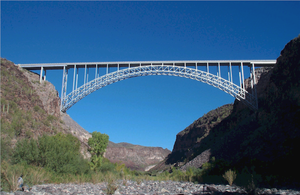
Cet article a pour vocation de présenter une liste de ponts remarquables aux États-Unis, soit par leurs caractéristiques dimensionnelles, soit par leur intérêt architectural ou historique.